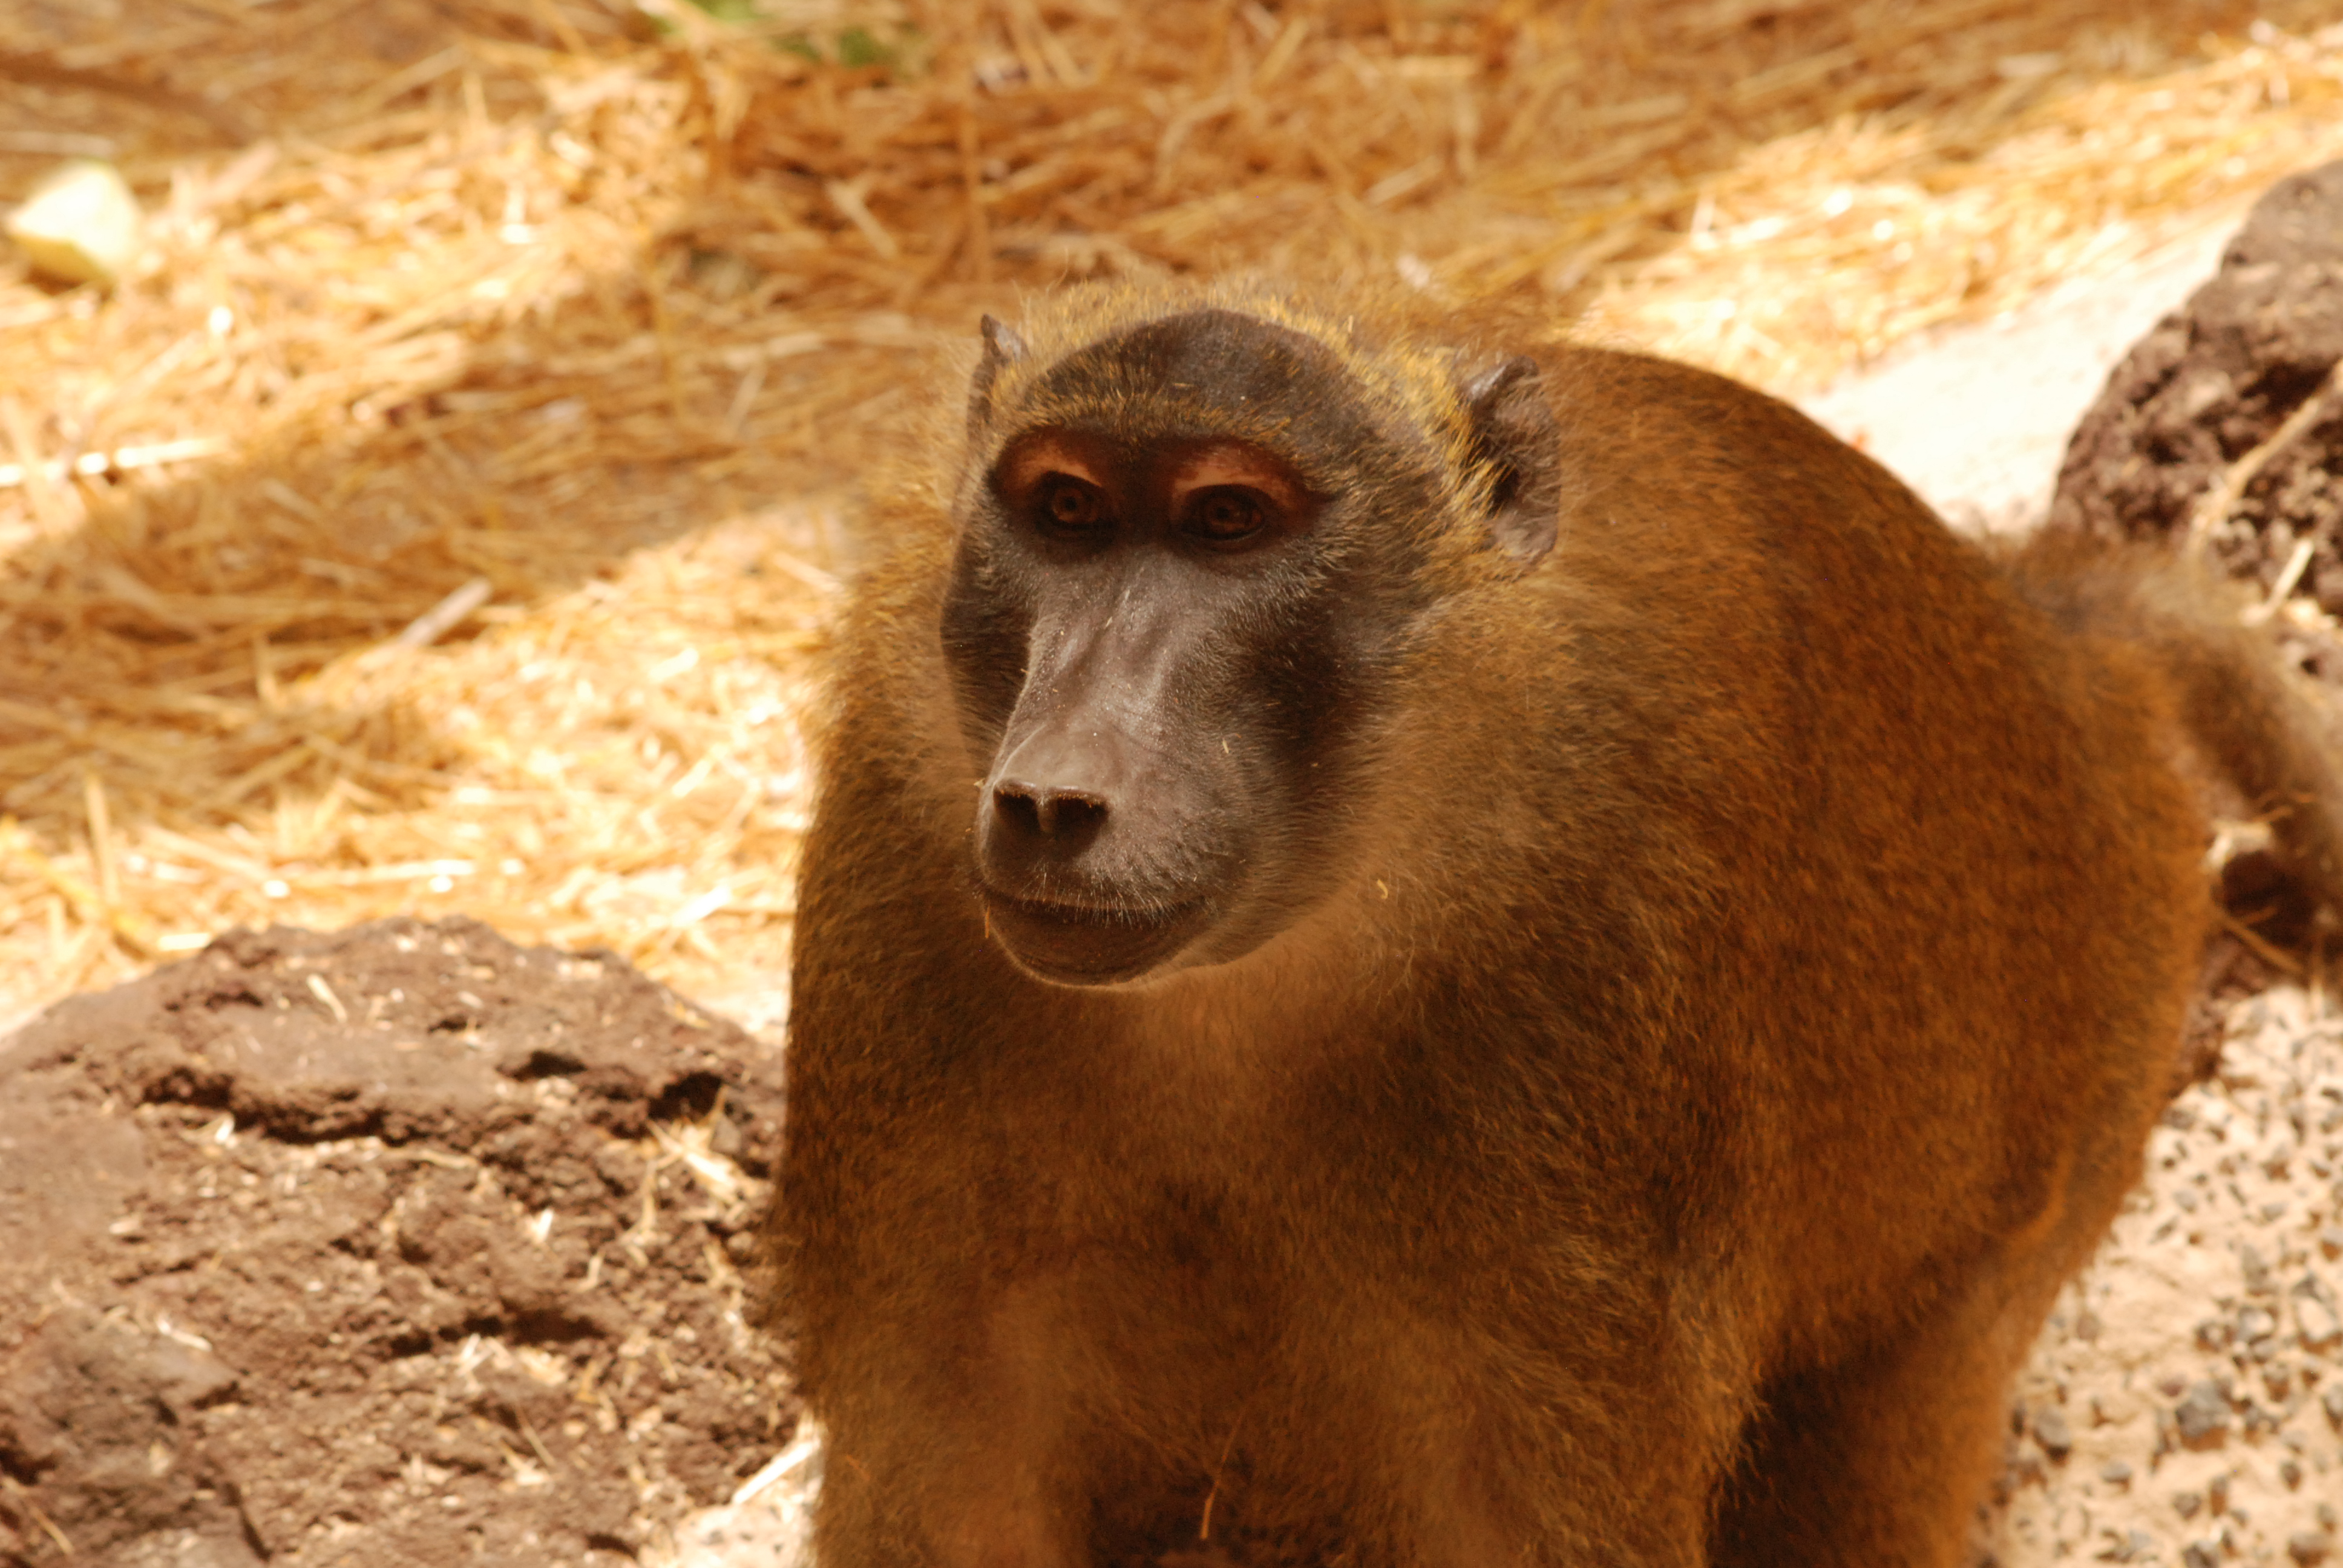
animals, mammal, vertebrate, primate, terrestrial animal, wildlife, snout, organism, adaptation, macaque, temple